Tom O'Halleran

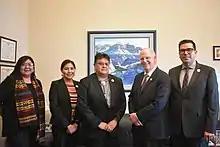
O'Halleran meeting with the Navajo Nation Housing Authority in 2020

As of November 2022, O'Halleran had voted in line with President Joe Biden's stated position 100% of the time. He was a chair of the Blue Dog Coalition.